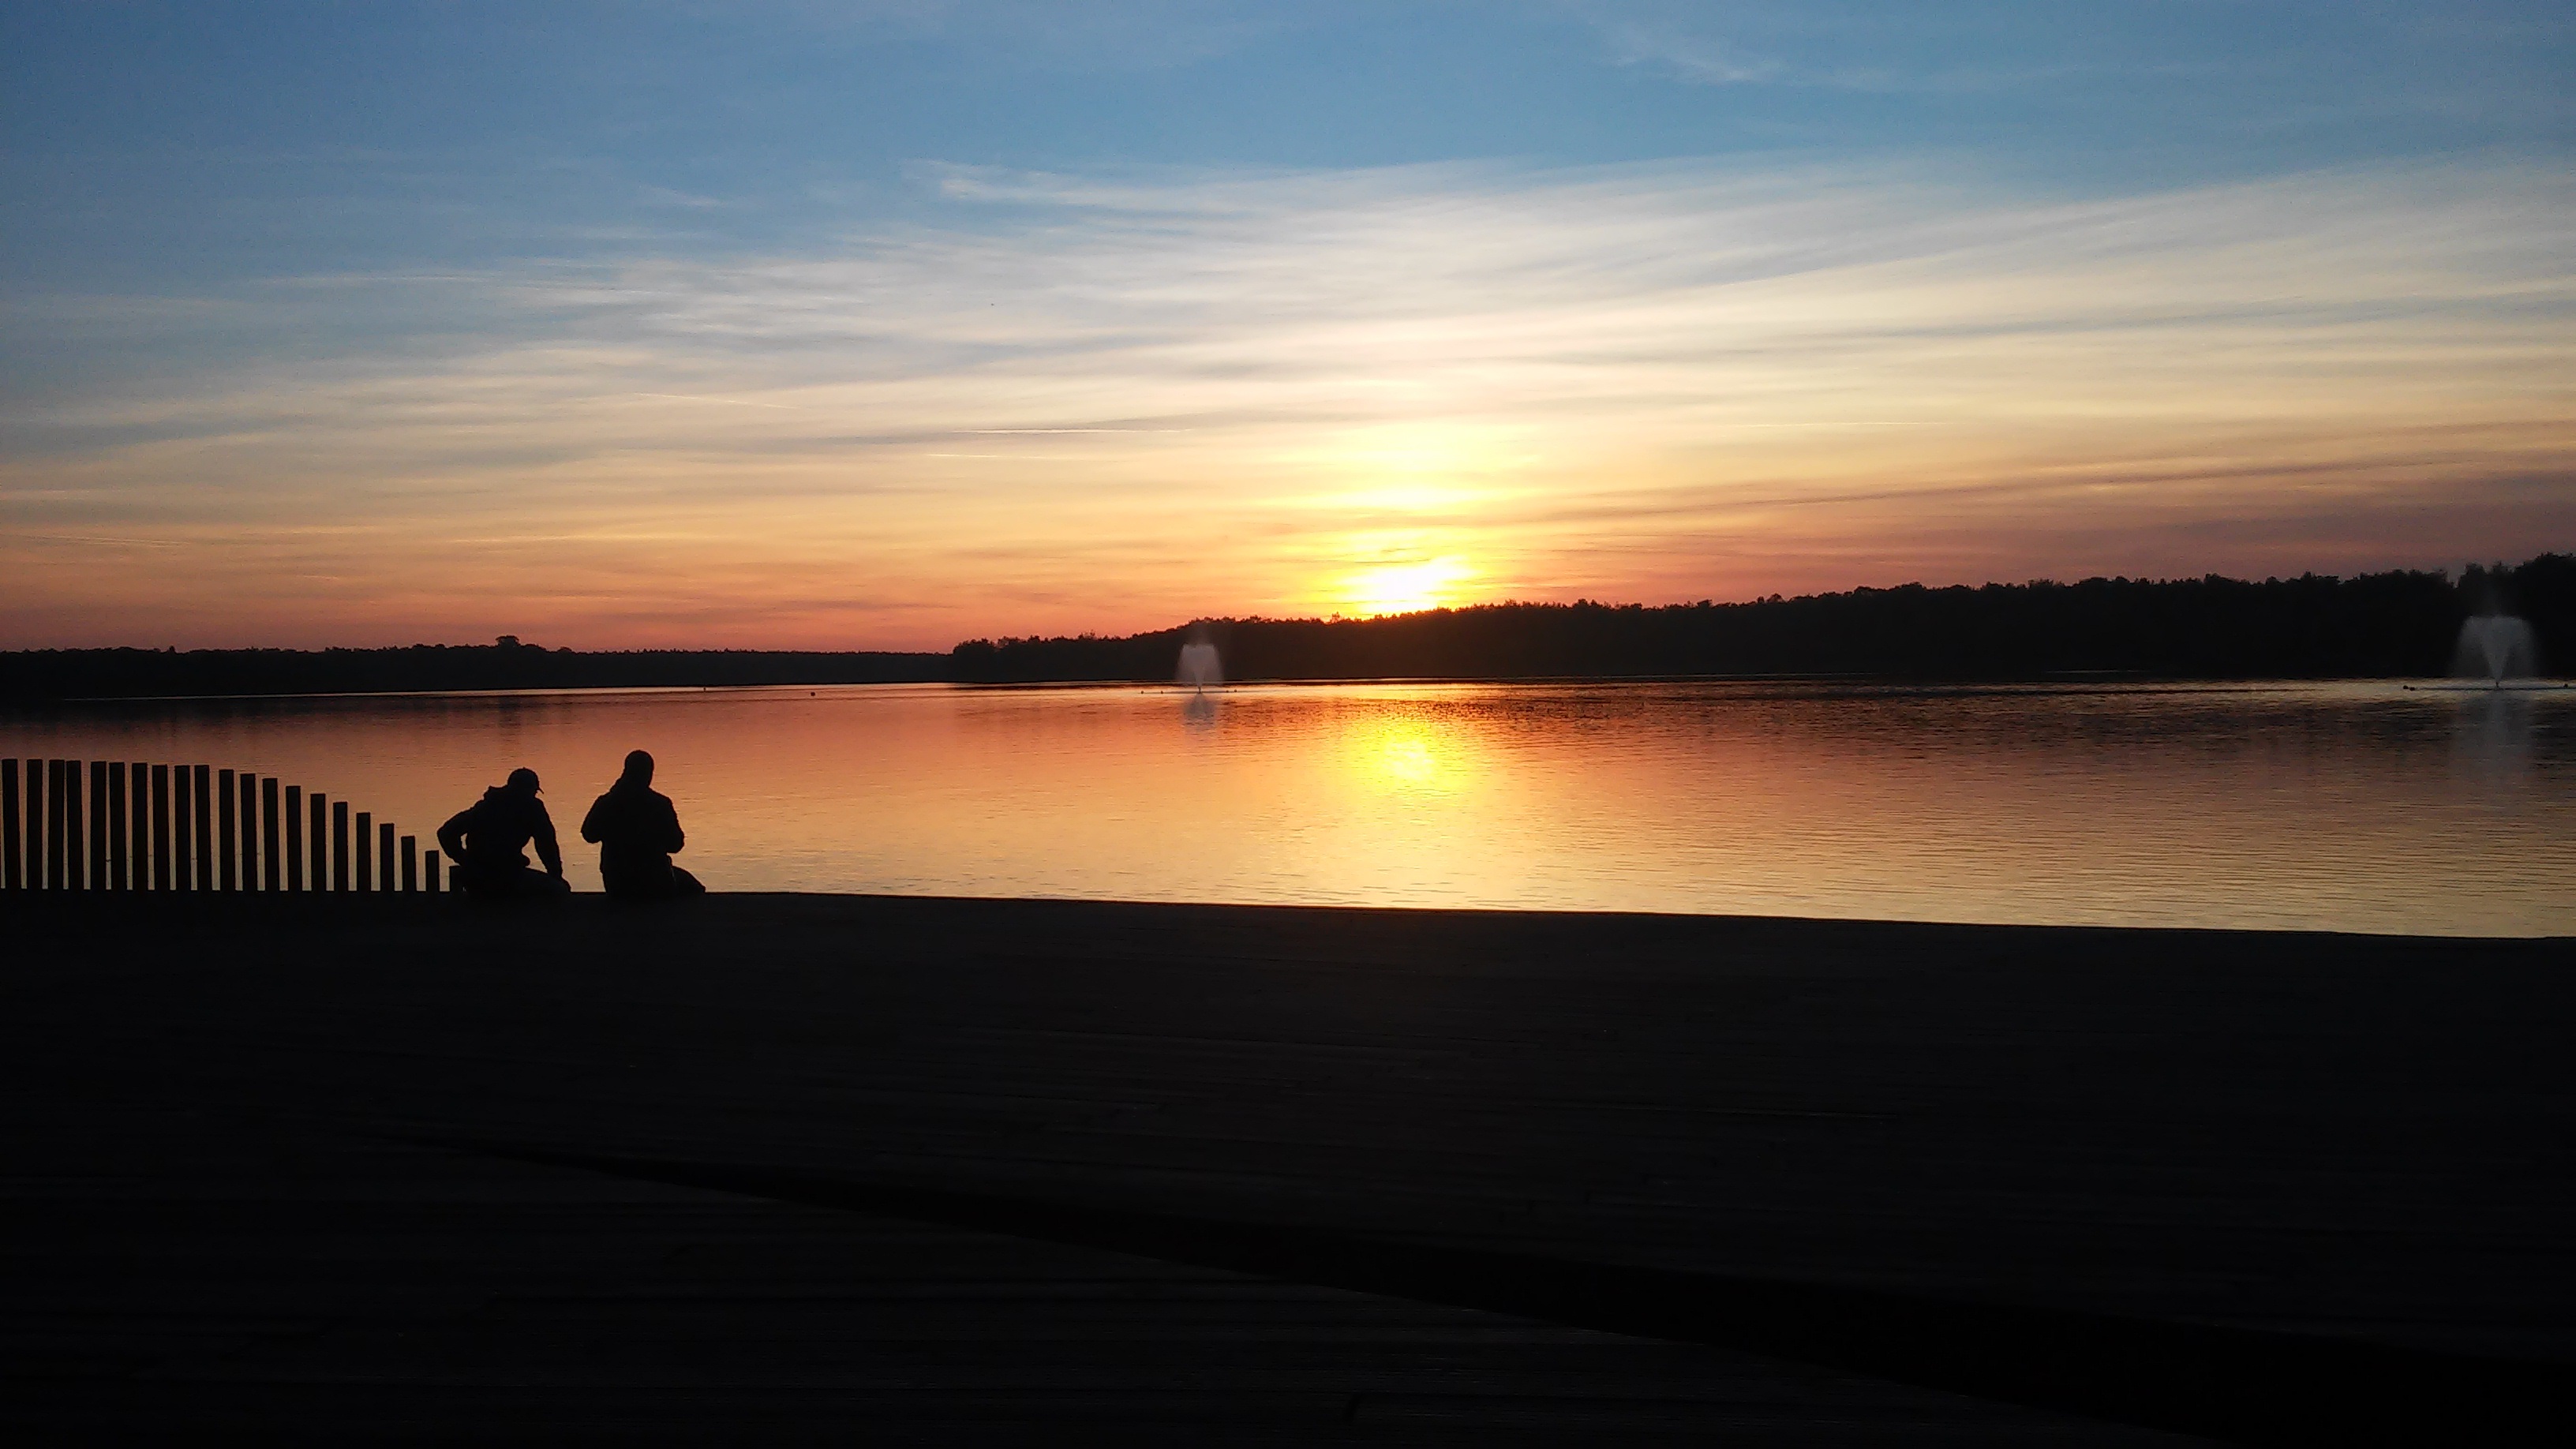
beach, sea, coast, horizon, cloud, sky, sun, sunrise, sunset, morning, lake, dawn, dusk, evening, reflection, bay, west, clouds, the sun, afterglow